Constant Montald

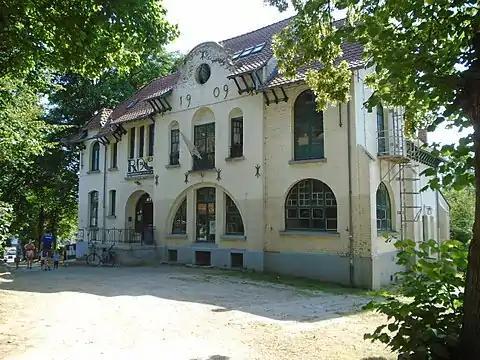
Villa Montald, Woluwe-Saint-Lambert. Here Montald received friends such as Emile Verhaeren and Stefan Zweig

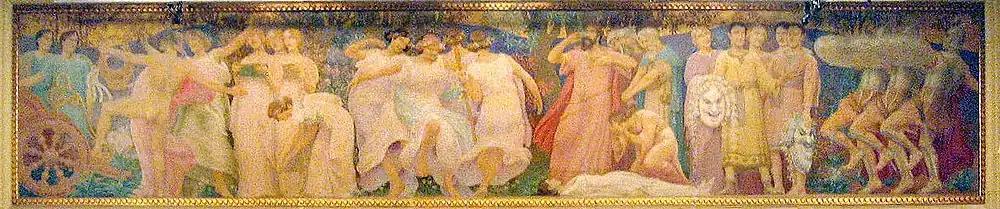
Frieze above the stage of the auditorium of the Leuven theater "Apollo and the muses" and "Orpheus mourning Eurydice"

In 1934, Montald painted two decorative canvases for the reconstructed Leuven Theater's auditorium. One canvas (diam. 9,25m) was mounted on the ceiling, the other (11,5m width and 2,25m high) above the stage. The latter is a two-part representation of, on one end, Apollo and the Muses and, on the other end, Orpheus mourning Eurydice.